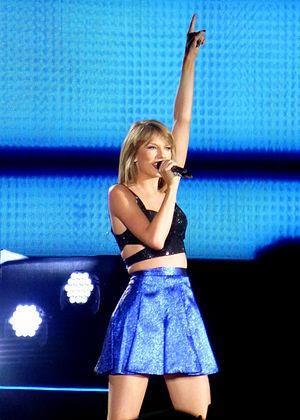
Les MTV Video Music Awards 2015 ont eu lieu le 30 août 2015 au Microsoft Theater de Los Angeles. La cérémonie a été animée et présentée par la chanteuse Miley Cyrus. Ce sera la 32ᵉ cérémonie annuelle des MTV Video Music Awards. Les artistes qui dominent les nominations cette année sont la chanteuse Taylor Swift avec pas moins de 10 nominations, suivi du chanteur Ed Sheeran avec 6 nominations ainsi que la chanteuse Beyoncé et le chanteur, DJ, guitariste Mark Ronson qui ont tous deux 5 nominations. L'artiste le plus récompensé lors de la soirée est Taylor Swift avec 4 trophées.